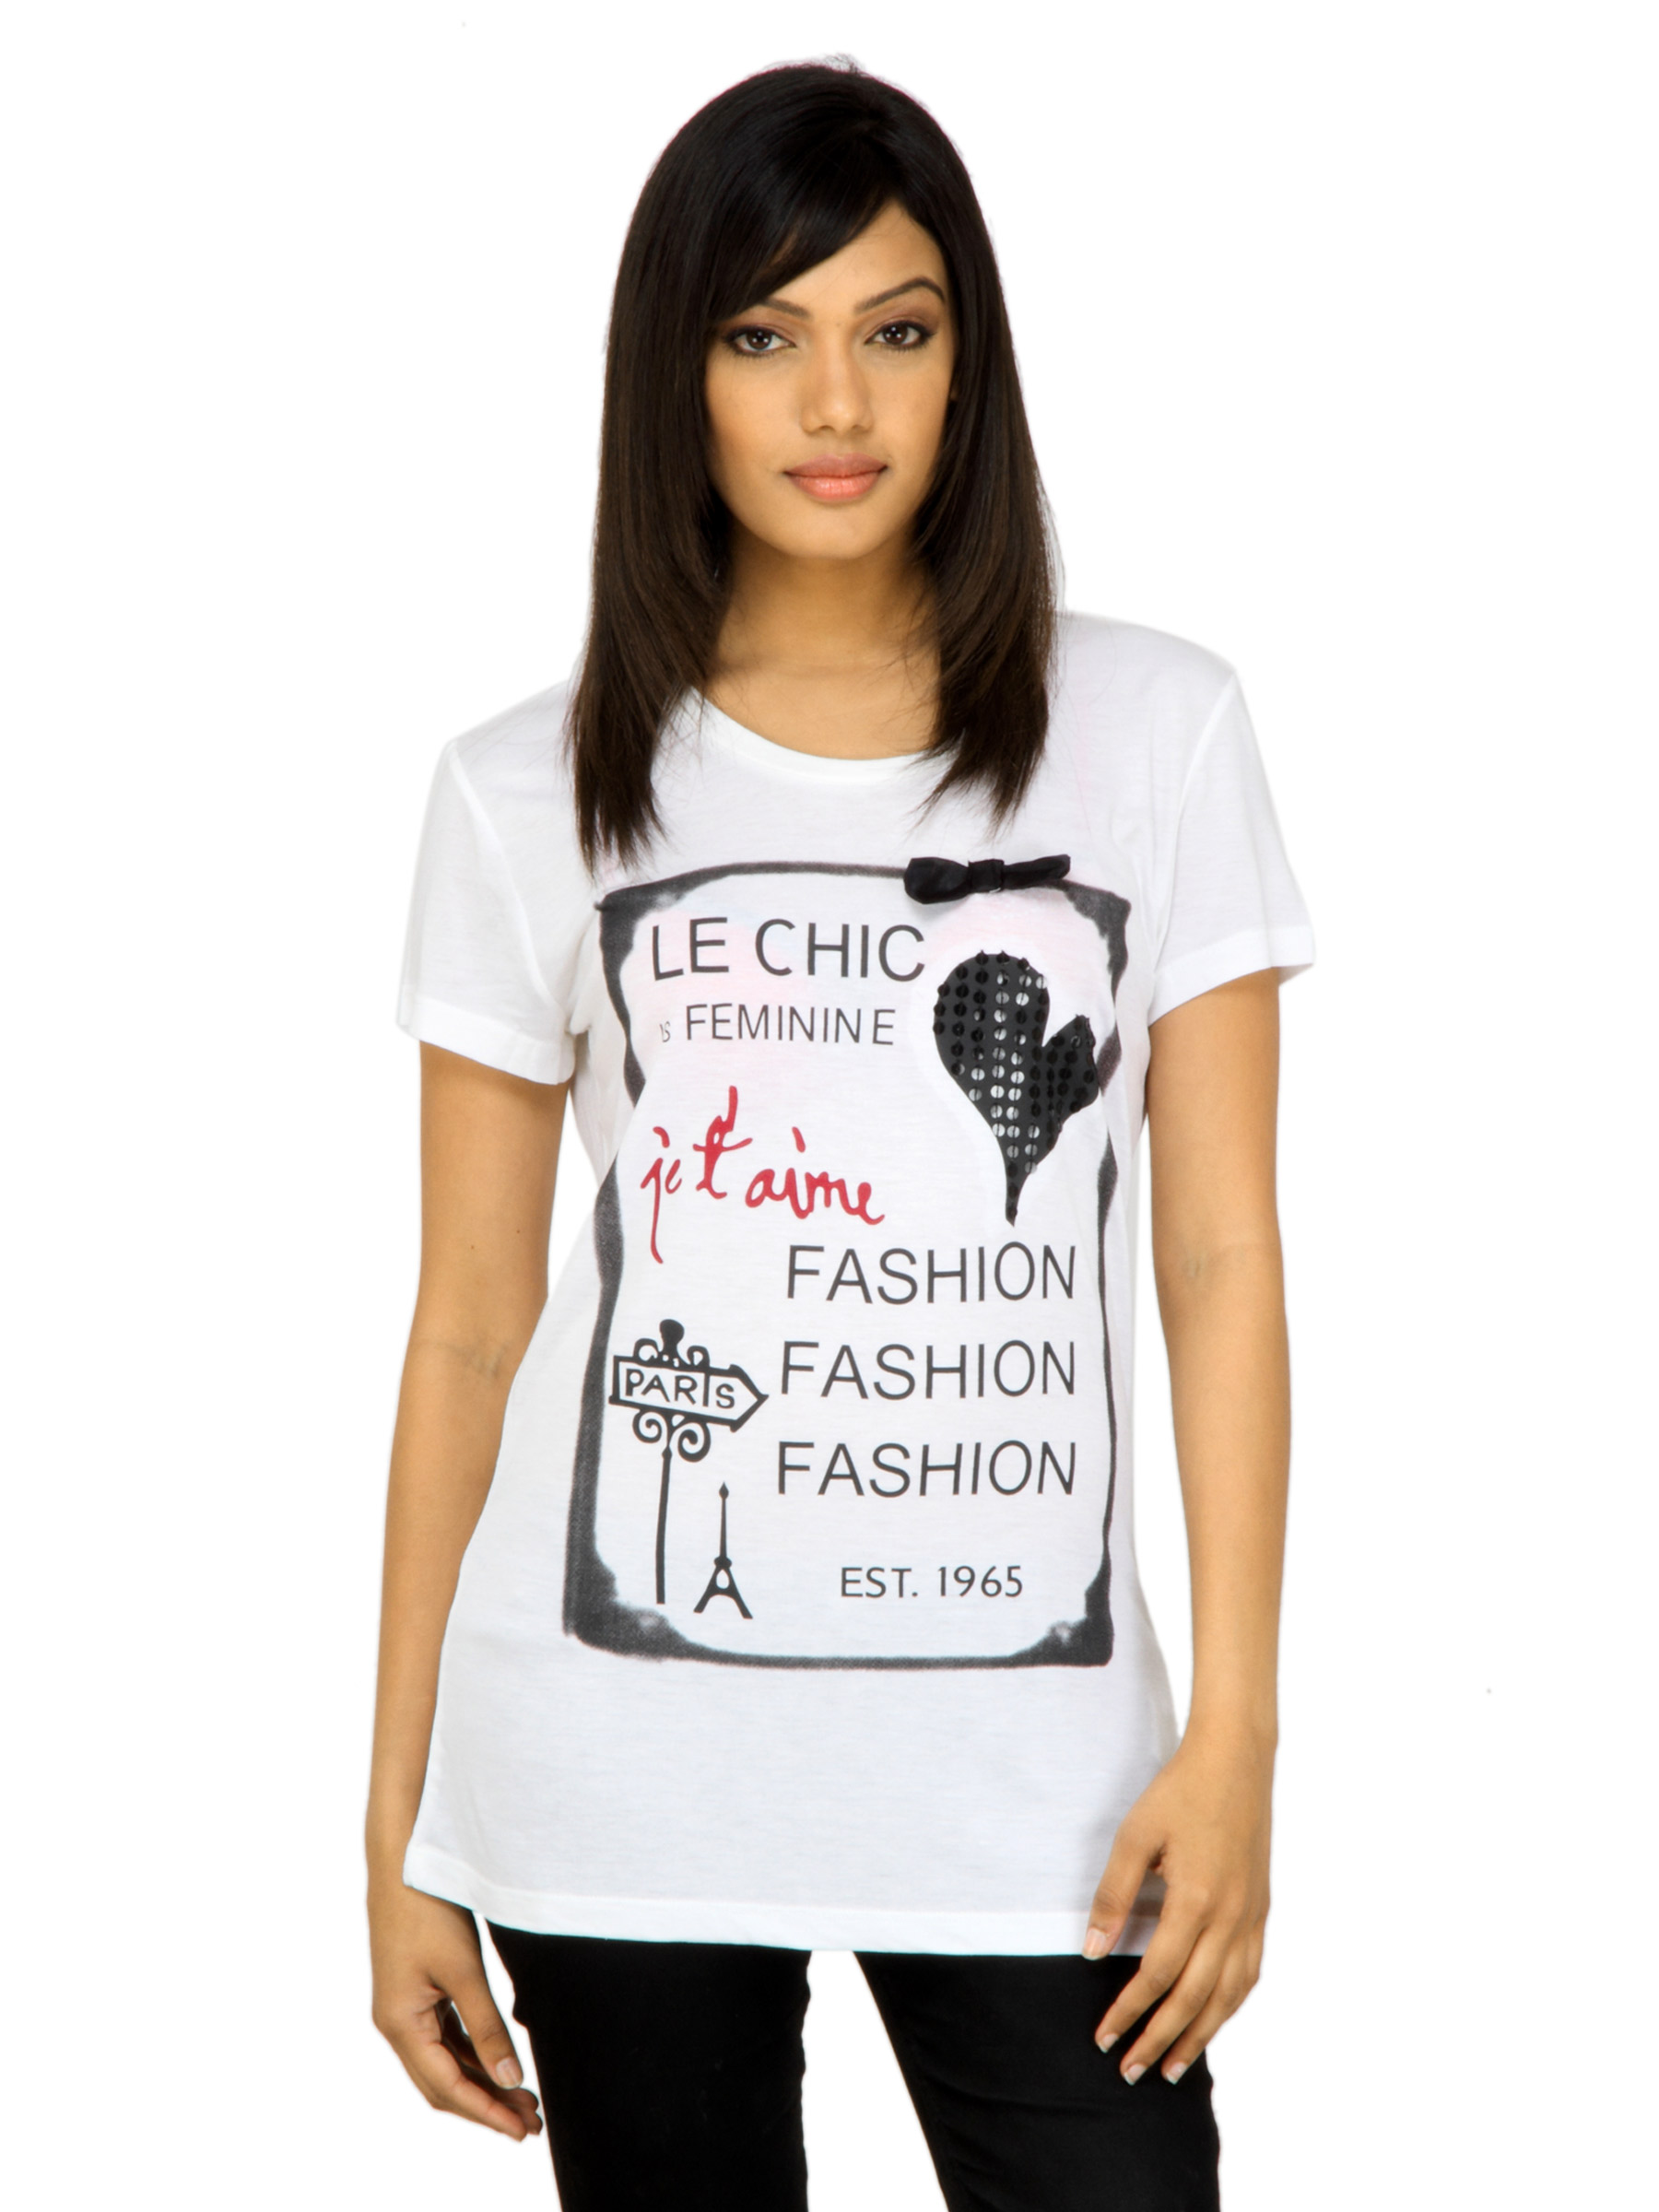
United Colors of Benetton Women Printed White T-shirt
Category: Apparel / Topwear / Tshirts
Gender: Women
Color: White
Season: Fall 2011
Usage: Casual